Multipolar exchange interaction

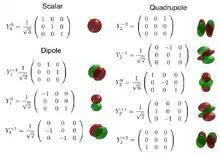
matrix elements and the real part of corresponding harmonic functions of cubic operator basis in J=1 case.

A general definition of spherical harmonic super basis of a formula_32-multiplet problem can be expressed as